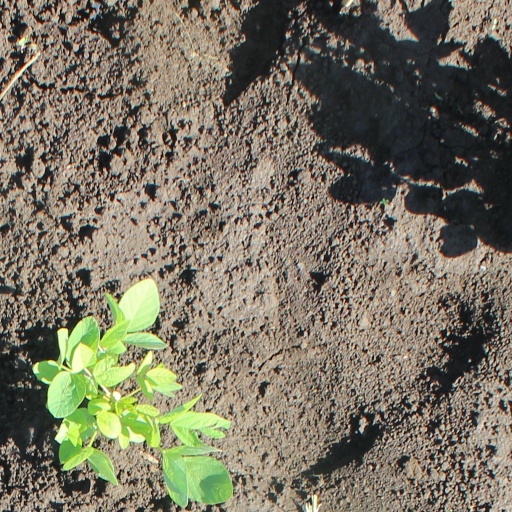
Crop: soybean